Alex Zucker

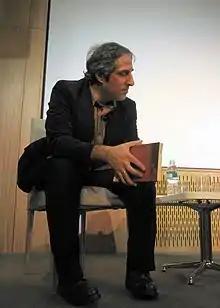
Alex Zucker in 2009

Alex Zucker (born September 1, 1964) is an American literary translator.